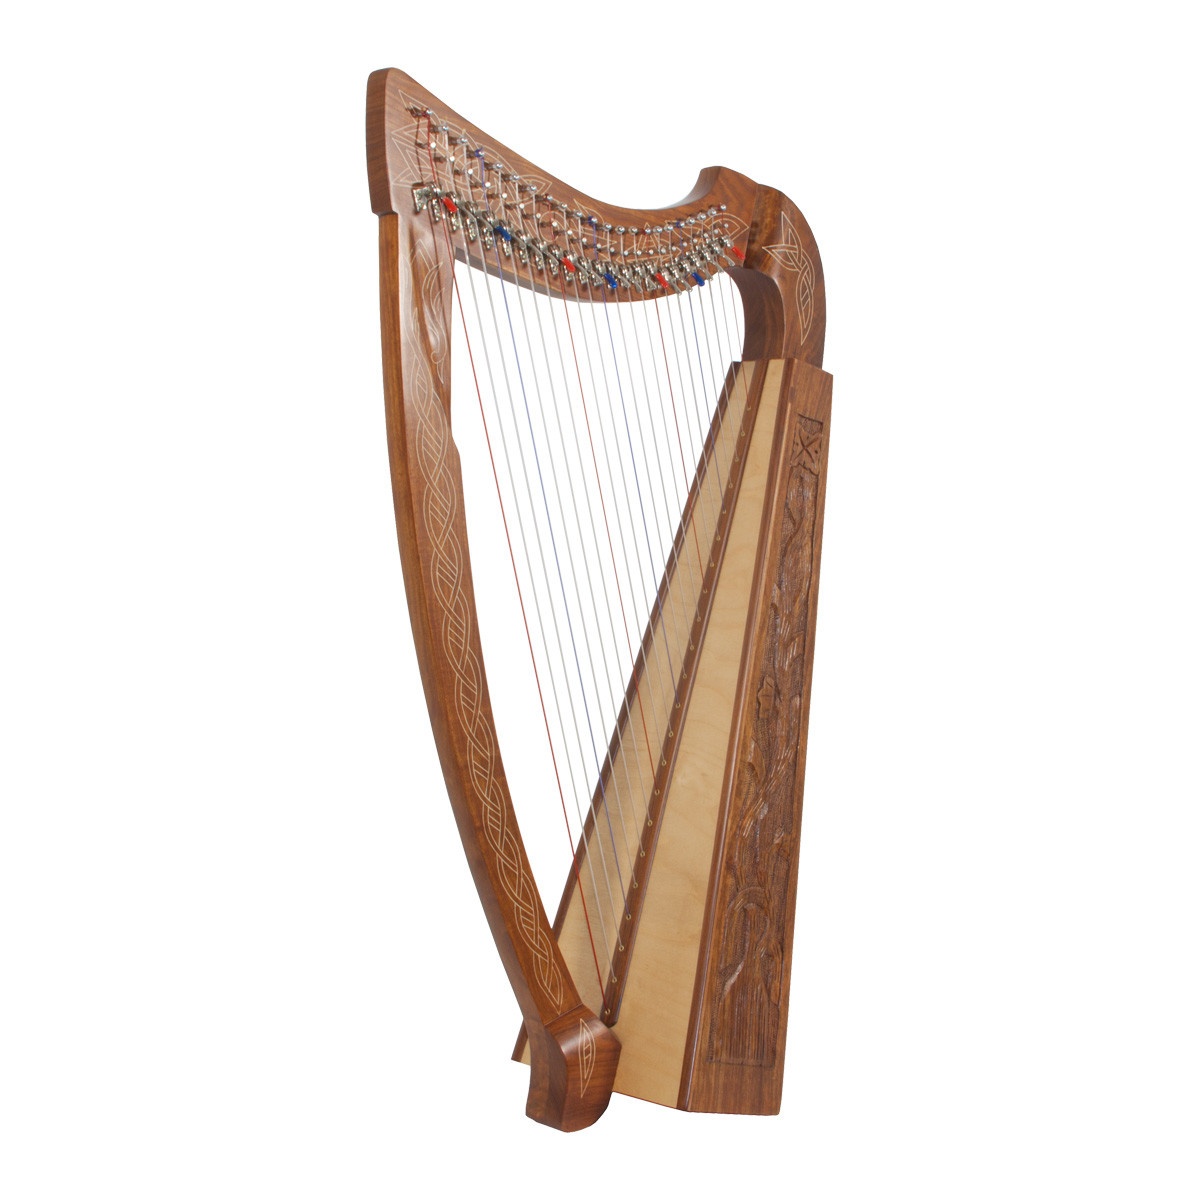
ROOSEBECK HEATHER HARP 22-STRING CHELBY LEVERS VINE
Brand: Accentmusic.com
22 strings - 3 octaves - Excellent lightweight harp Note range of C3 to C6 - Color coded strings for easy play Full Chelby lever harp - Easily change keys Handcrafted frame of solid wood - ply soundboard for exceptional sound and strength Tuning tool and extra string set included Nylon gig bag (HTNC) sold separately Heather Harp (TM) by Roosebeck with Chelby levers Vine design hand carved in side panels. Featuring the smooth, sleek look of the Chelby levers is reflected in their functionality. Compared to the standard Roosebeck harp levers, the Chelby levers are mechanically superior. The design allows the lever to engage the string from the side and limit the possibility of strings lifting off the bridge pin. Professional harpists appreciate the red and blue colored caps, which make it easy to locate the C- and F-string levers. The lever is attached to its base by a hex bolt. A synthetic washer is spaced between the lever and base, creating a smooth and controlled, lifting action that resists slipping once engaged. The base of each lever is mounted to the harp arm by two screws, should any adjustment be necessary. The bridge pins for the Chelby levers have also been improved; they can be adjusted, in or out, by simple turning with a hex wrench. The 22 DuPont hard nylon strings, a range from C3 to C6, 22 sharpening levers, engraved and inlaid sheesham frame and a high quality ply soundboard for exceptional sound and strength. The Natural wood grain and coloring is unique to each harp and my vary from the photo. Overall Size: 36" L x 9" H x 18.5" W. Includes a tuning tool and extra string set. Strings Special note on strings There is no warranty on strings. Manufacturers recommend that you change the strings every 3-4 months. It is always a good idea to keep an extra set of stings to replace any that may break. You should always wipe down your strings with a clean dry cloth after use. If you store your instrument, you should consider changing the strings when you pick it up again. Weight & Size Item Weight: 11 lbs. Item Length: 19 Inches Item Height: 36 Inches Item Width: 9 Inches Origin: PK UPC: 844731062650 Packed Weight: 16 lbs. Ship Weight: 43 lbs. Ship Length: 36 Inches Ship Height: 24 Inches Ship Width: 11 Inches
Category: Arts & Entertainment > Hobbies & Creative Arts > Musical Instruments > String Instruments > Harps